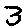
Label: 3